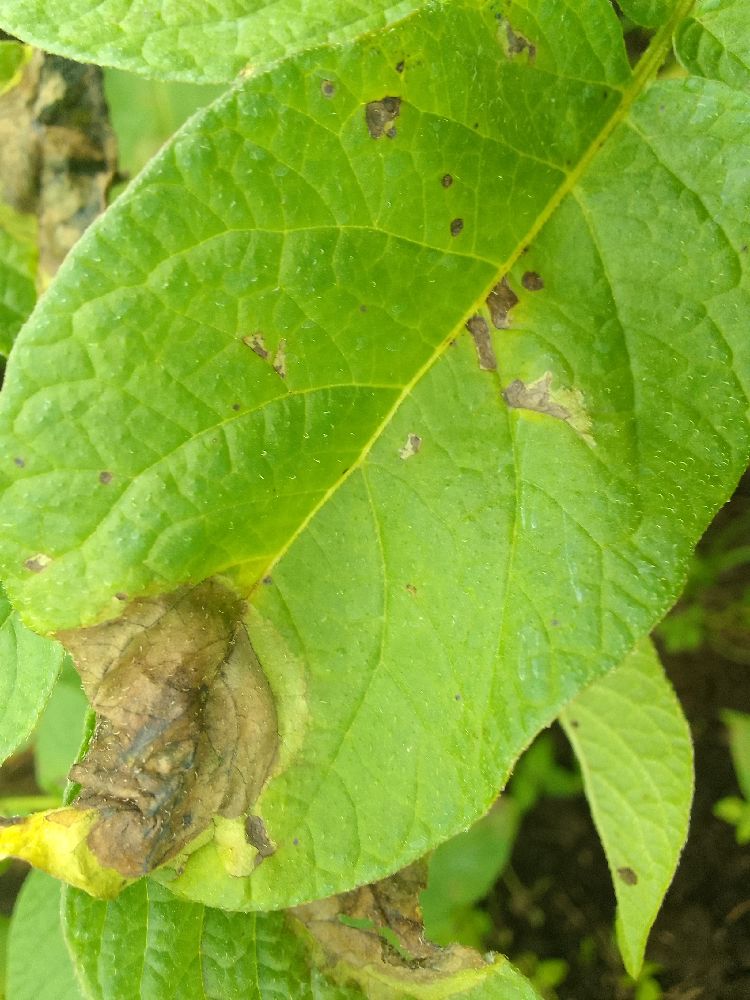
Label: Late blight